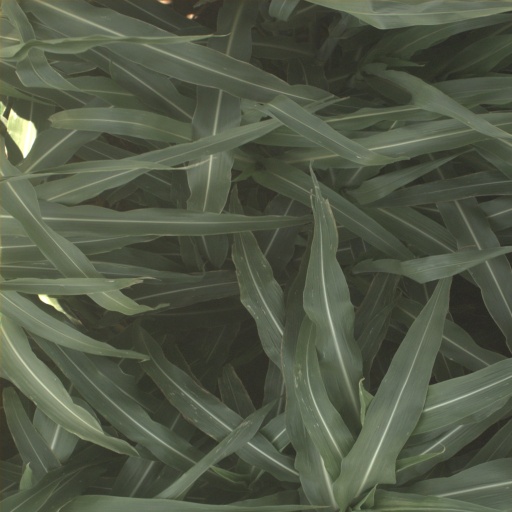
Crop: sorghum